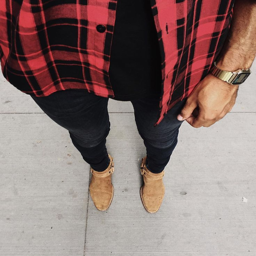
i love the play with red shirt and black jeans !